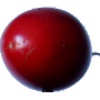
Label: tamarillo